Toms River

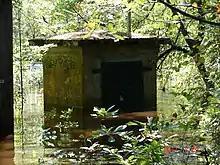
Flooding at streamflow-gaging station on the Toms River, after the peak on August 29, 2011

The origin of the name "Toms River" is unknown but there are several theories. According to historical author Edwin Salter, these are: